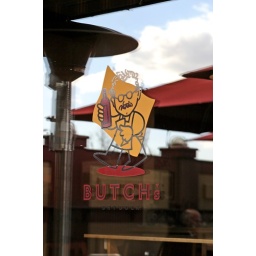
Cool reflection of the sky in the window with the Butch's logo in the center.